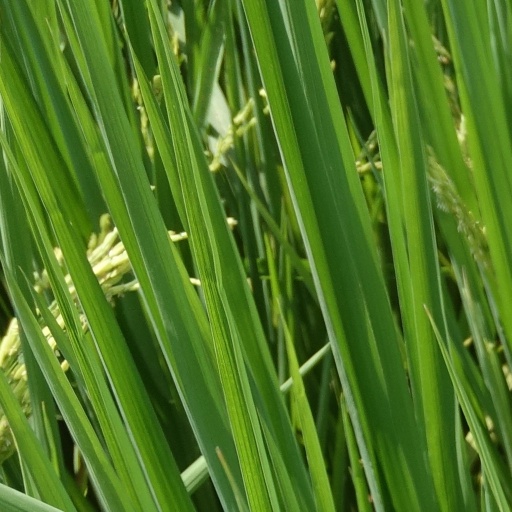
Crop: rice